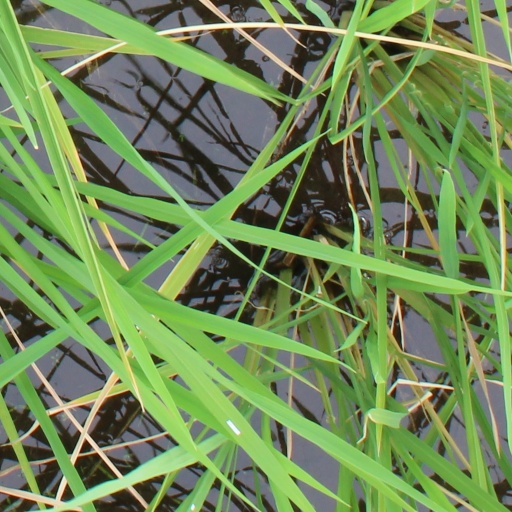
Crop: rice